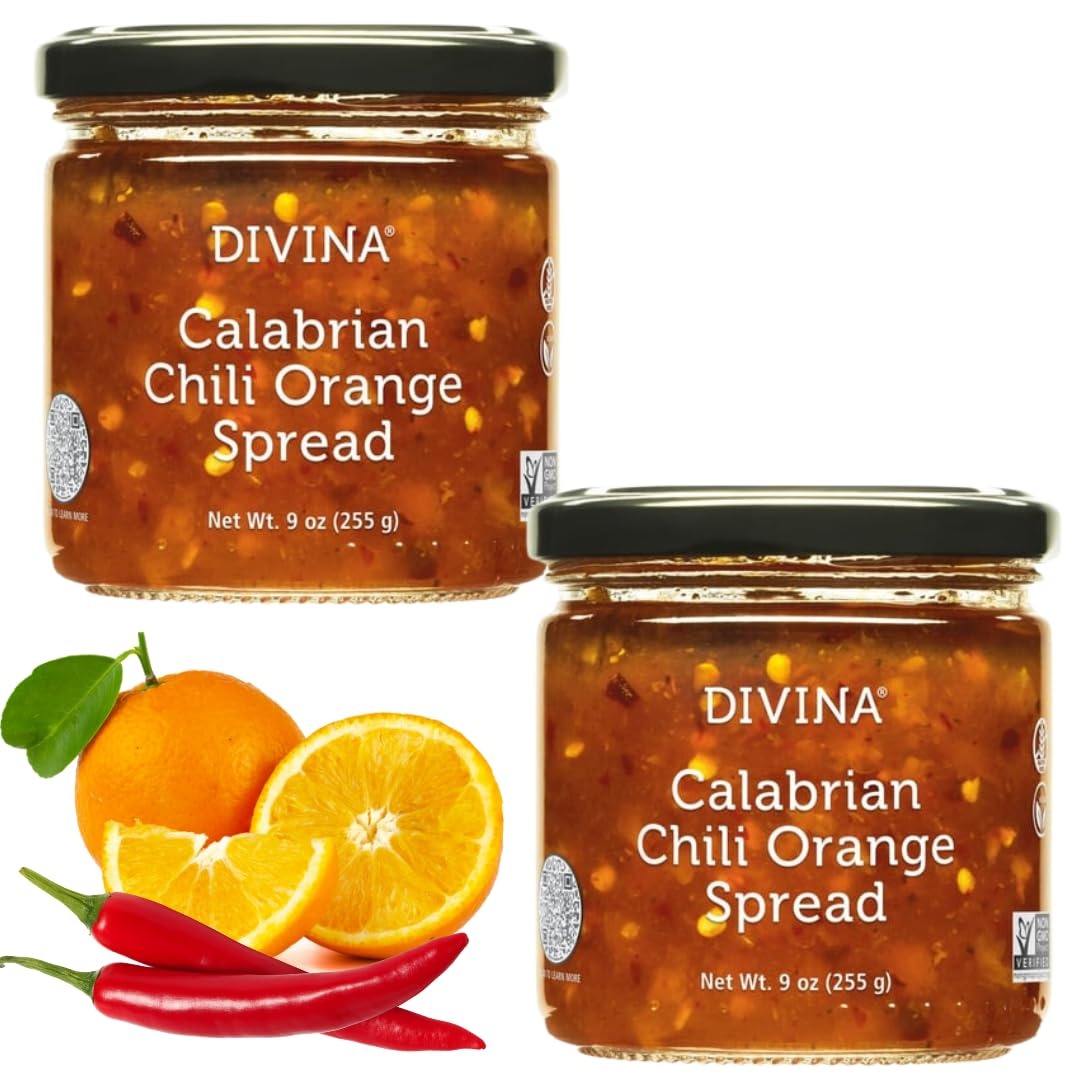
Item Name: DIVINA Calabrian Chili Orange Spread, 9 oz, (2-Pack)
Bullet Point 1: Exquisite Flavor Fusion: Delight in the harmonious blend of sweet oranges and spicy Calabrian chili peppers, creating a unique sweet-tart-spicy profile that will elevate your culinary creations.
Bullet Point 2: Culinary Versatility: Perfect for enhancing cheese boards, adding zest to grilled sandwiches, or serving as a delectable glaze for meats, vegetables, and seafood.
Bullet Point 3: Premium Ingredients: Crafted with care in Greece, this spread combines sugar, orange purée, orange peel, and authentic Calabrian chili flakes and powder, ensuring a rich and authentic taste experience.
Bullet Point 4: Diet-Friendly: This spread is dairy-free, gluten-free, non-GMO, vegan, and vegetarian, making it suitable for a wide range of dietary preferences.
Bullet Point 5: Impressive Shelf Life: Packaged in convenient 9 oz glass jars with a 36-month sealed shelf life, ensuring long-lasting freshness and flavor.
Product Description: Get ready to be rocked by the sweet-tart-spicy combination of oranges and Calabrian chili peppers! We love this spread on everything from cheese boards to grilled sandwiches and as a glaze for meat, veggies and seafood. This is destined to become your go-to spread.
Value: 2.0
Unit: Count

Price: 23.87